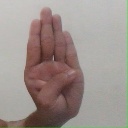
अक्षर: ब